Moti Mahal (restaurant)

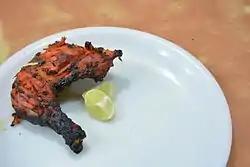
A portion of "Tandoori chicken". Kundan Lal Jaggi, Kundan Lal Gujral and Thakur Das Magu, the founders of the restaurant, are credited with the invention of the dish.

After the partition of India in 1947, they fled to Delhi with their families. In Delhi, the three partners bought a "thara" (booth) in the Daryaganj area, then considered a newer part of Old Delhi and then they started Moti Mahal, Daryaganj. Moti Mahal further went on to invent butter chicken, paneer makhani, and dal makhani as well as the modern tandoori chicken.